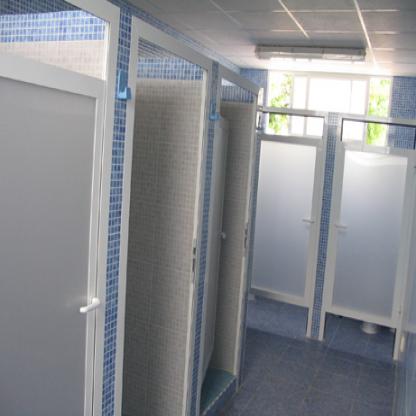
Scene: Indoor